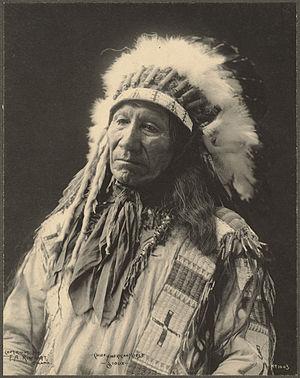
American Horse, Wašíčuŋ Tȟašúŋke selon l'orthographe standard lakota, Cheval américain en français également connu sous le nom d'American Horse the Younger, né en 1840 dans les Black Hills, dans le Dakota du Sud et mort à Pine Ridge le 16 décembre 1908 était un chef des Lakotas Oglalas, un homme d'État, un éducateur et un historien. Il détient une place importante dans l'histoire des États-Unis parce qu'en qualité de conseiller progressiste de l'armée des États-Unis, il œuvra au développement de relations loyales avec les Blancs et pour l'éducation de son peuple.
Tintin en Amérique est le troisième album de la série de bande dessinée Les Aventures de Tintin, créée par Hergé.